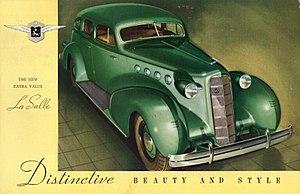
LaSalle est une « marque compagne » de Cadillac créée en 1927 par le constructeur américain General Motors pour combler le vide existant entre les gammes Buick et Cadillac.